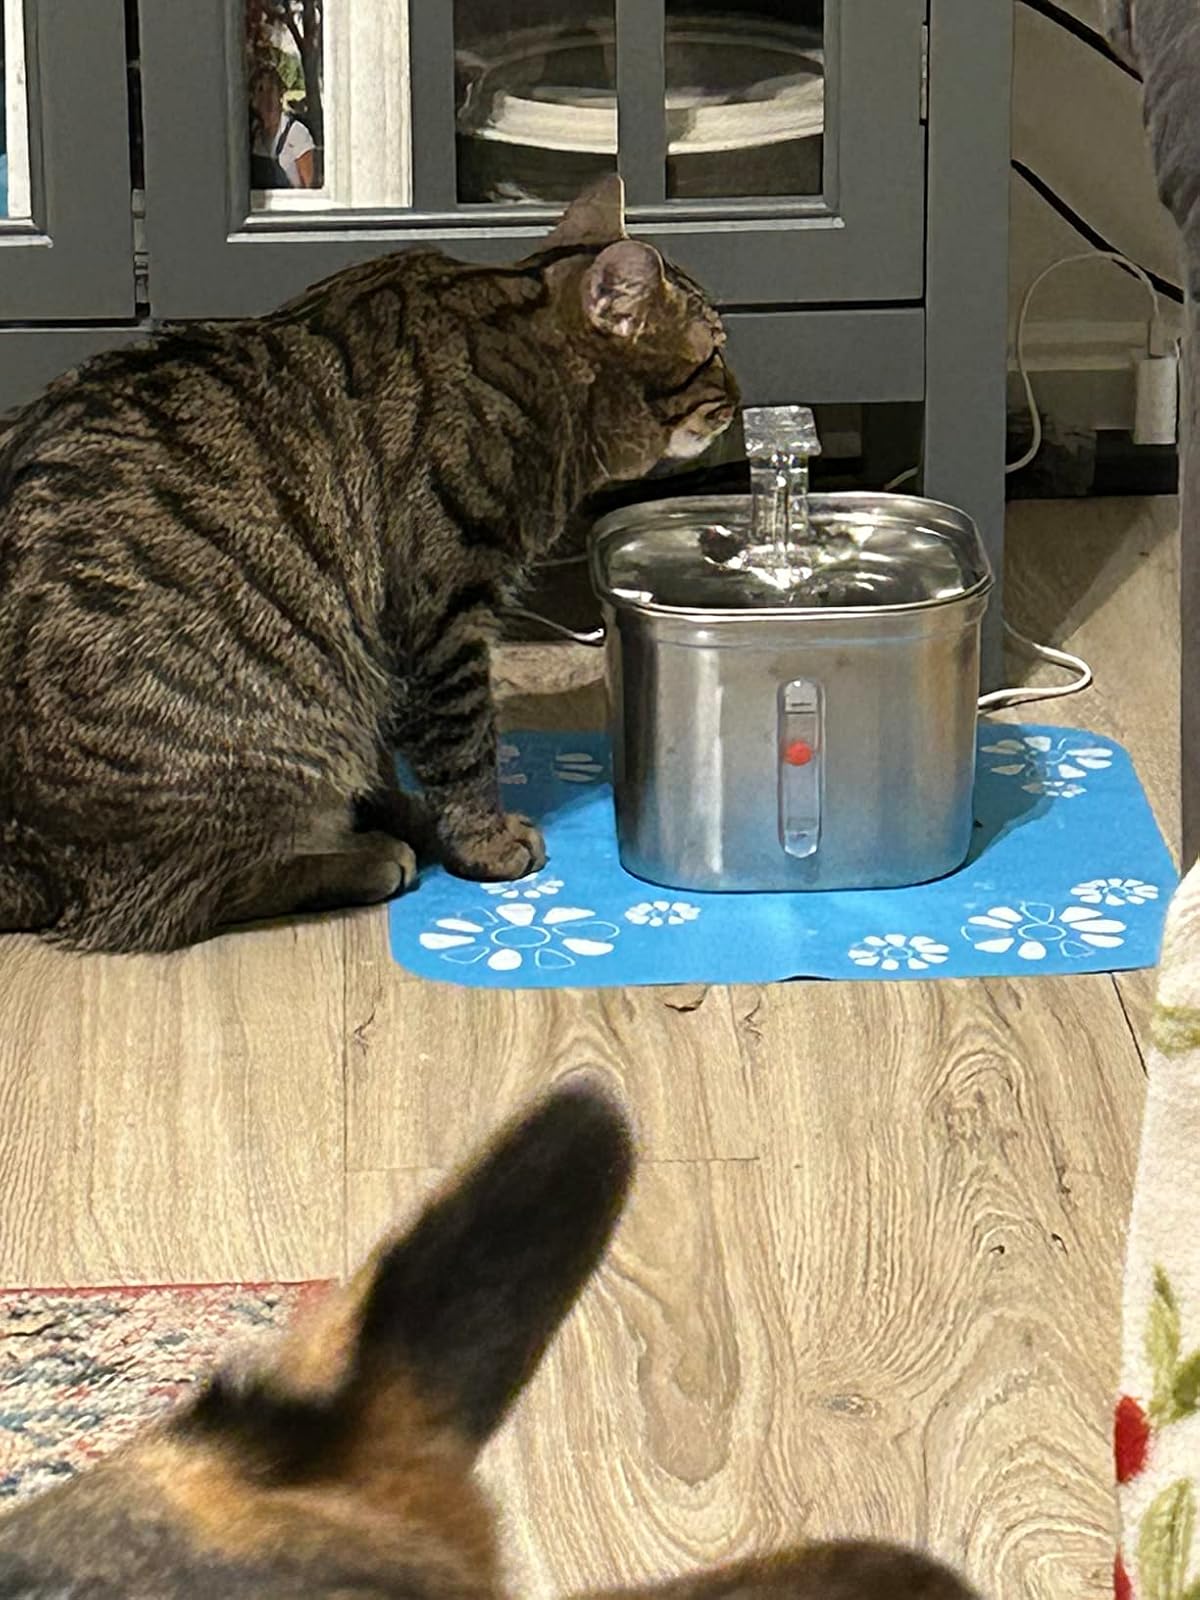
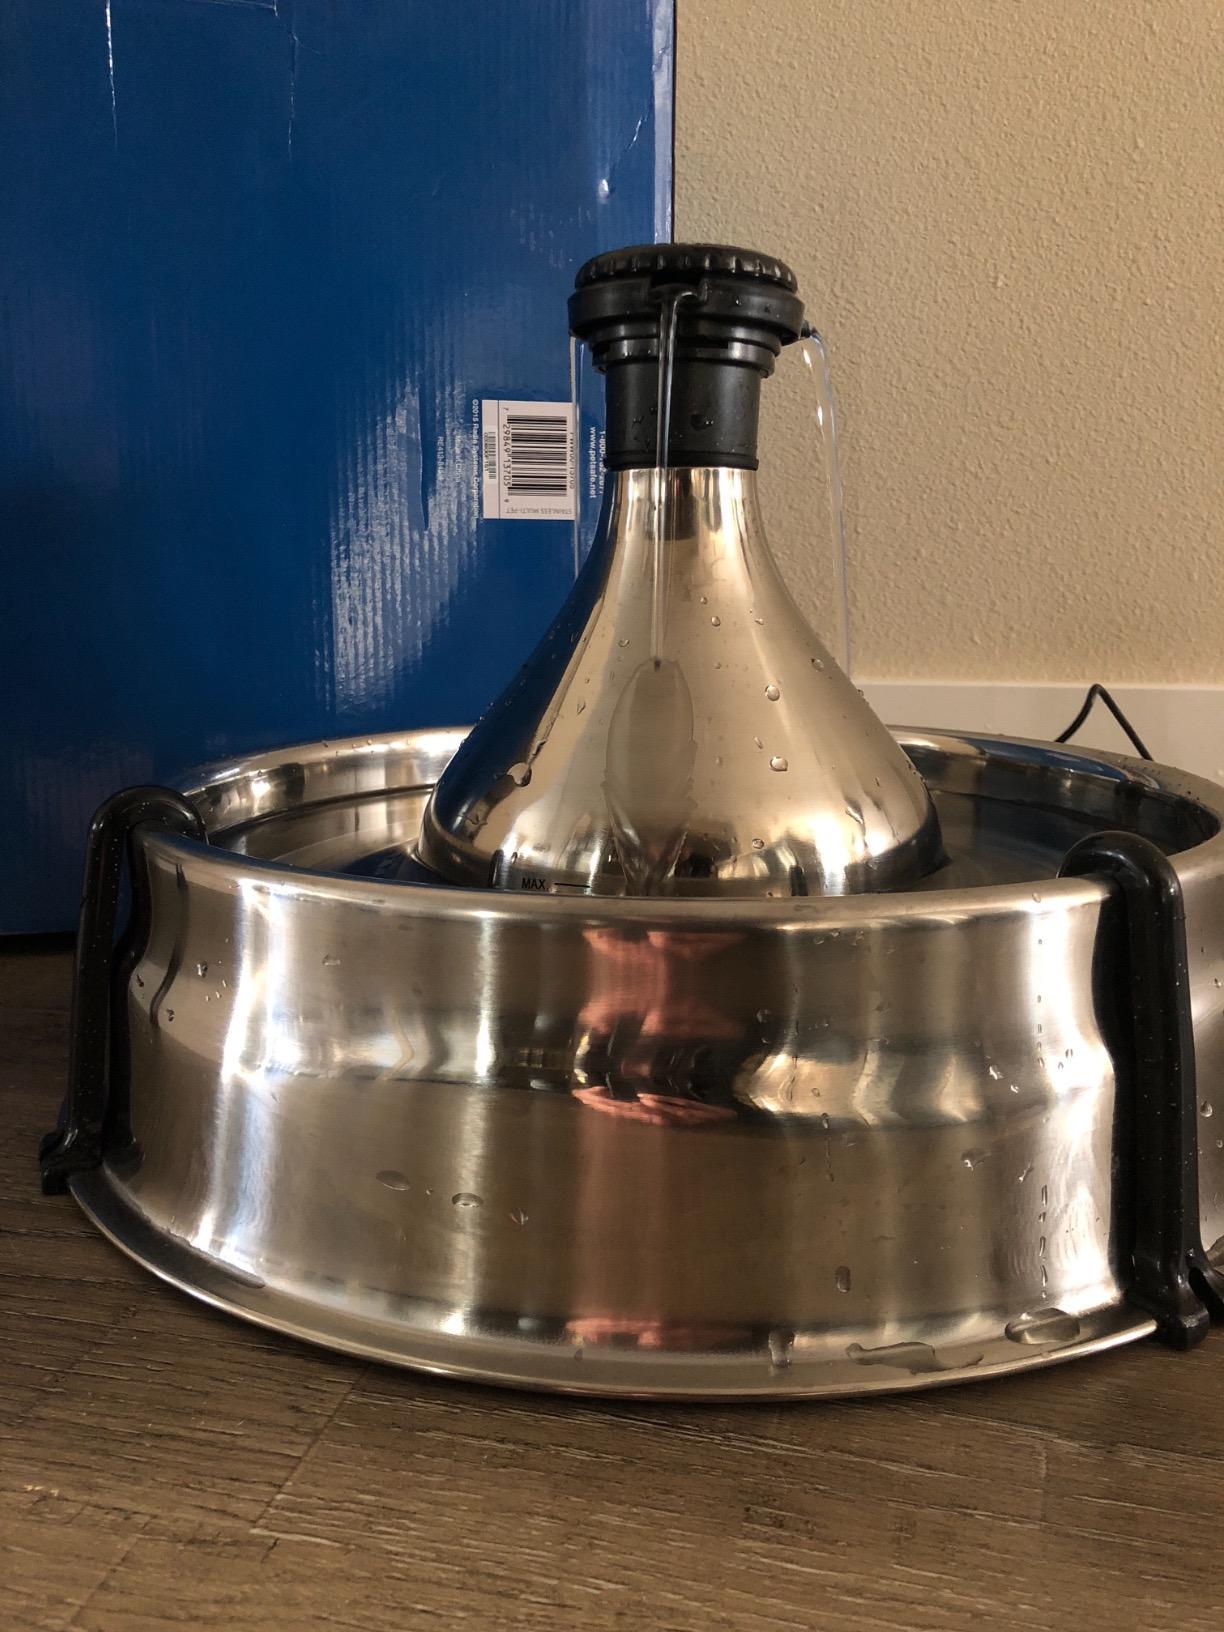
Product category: items_bowl
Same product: no